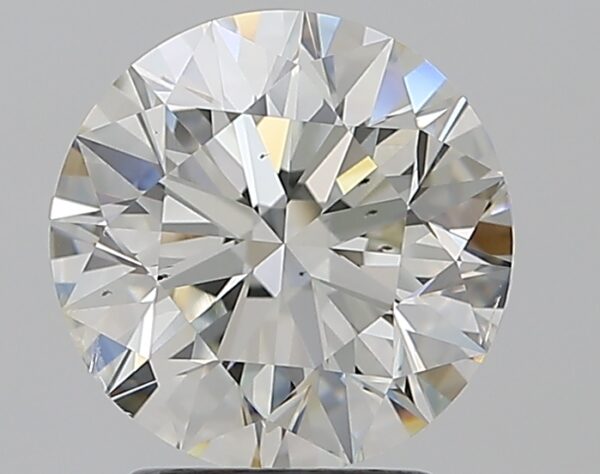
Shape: round
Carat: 2.3
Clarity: SI2
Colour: J
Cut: EX
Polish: EX
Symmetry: EX
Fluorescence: N
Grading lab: GIA
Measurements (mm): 8.38 x 8.43 x 5.26